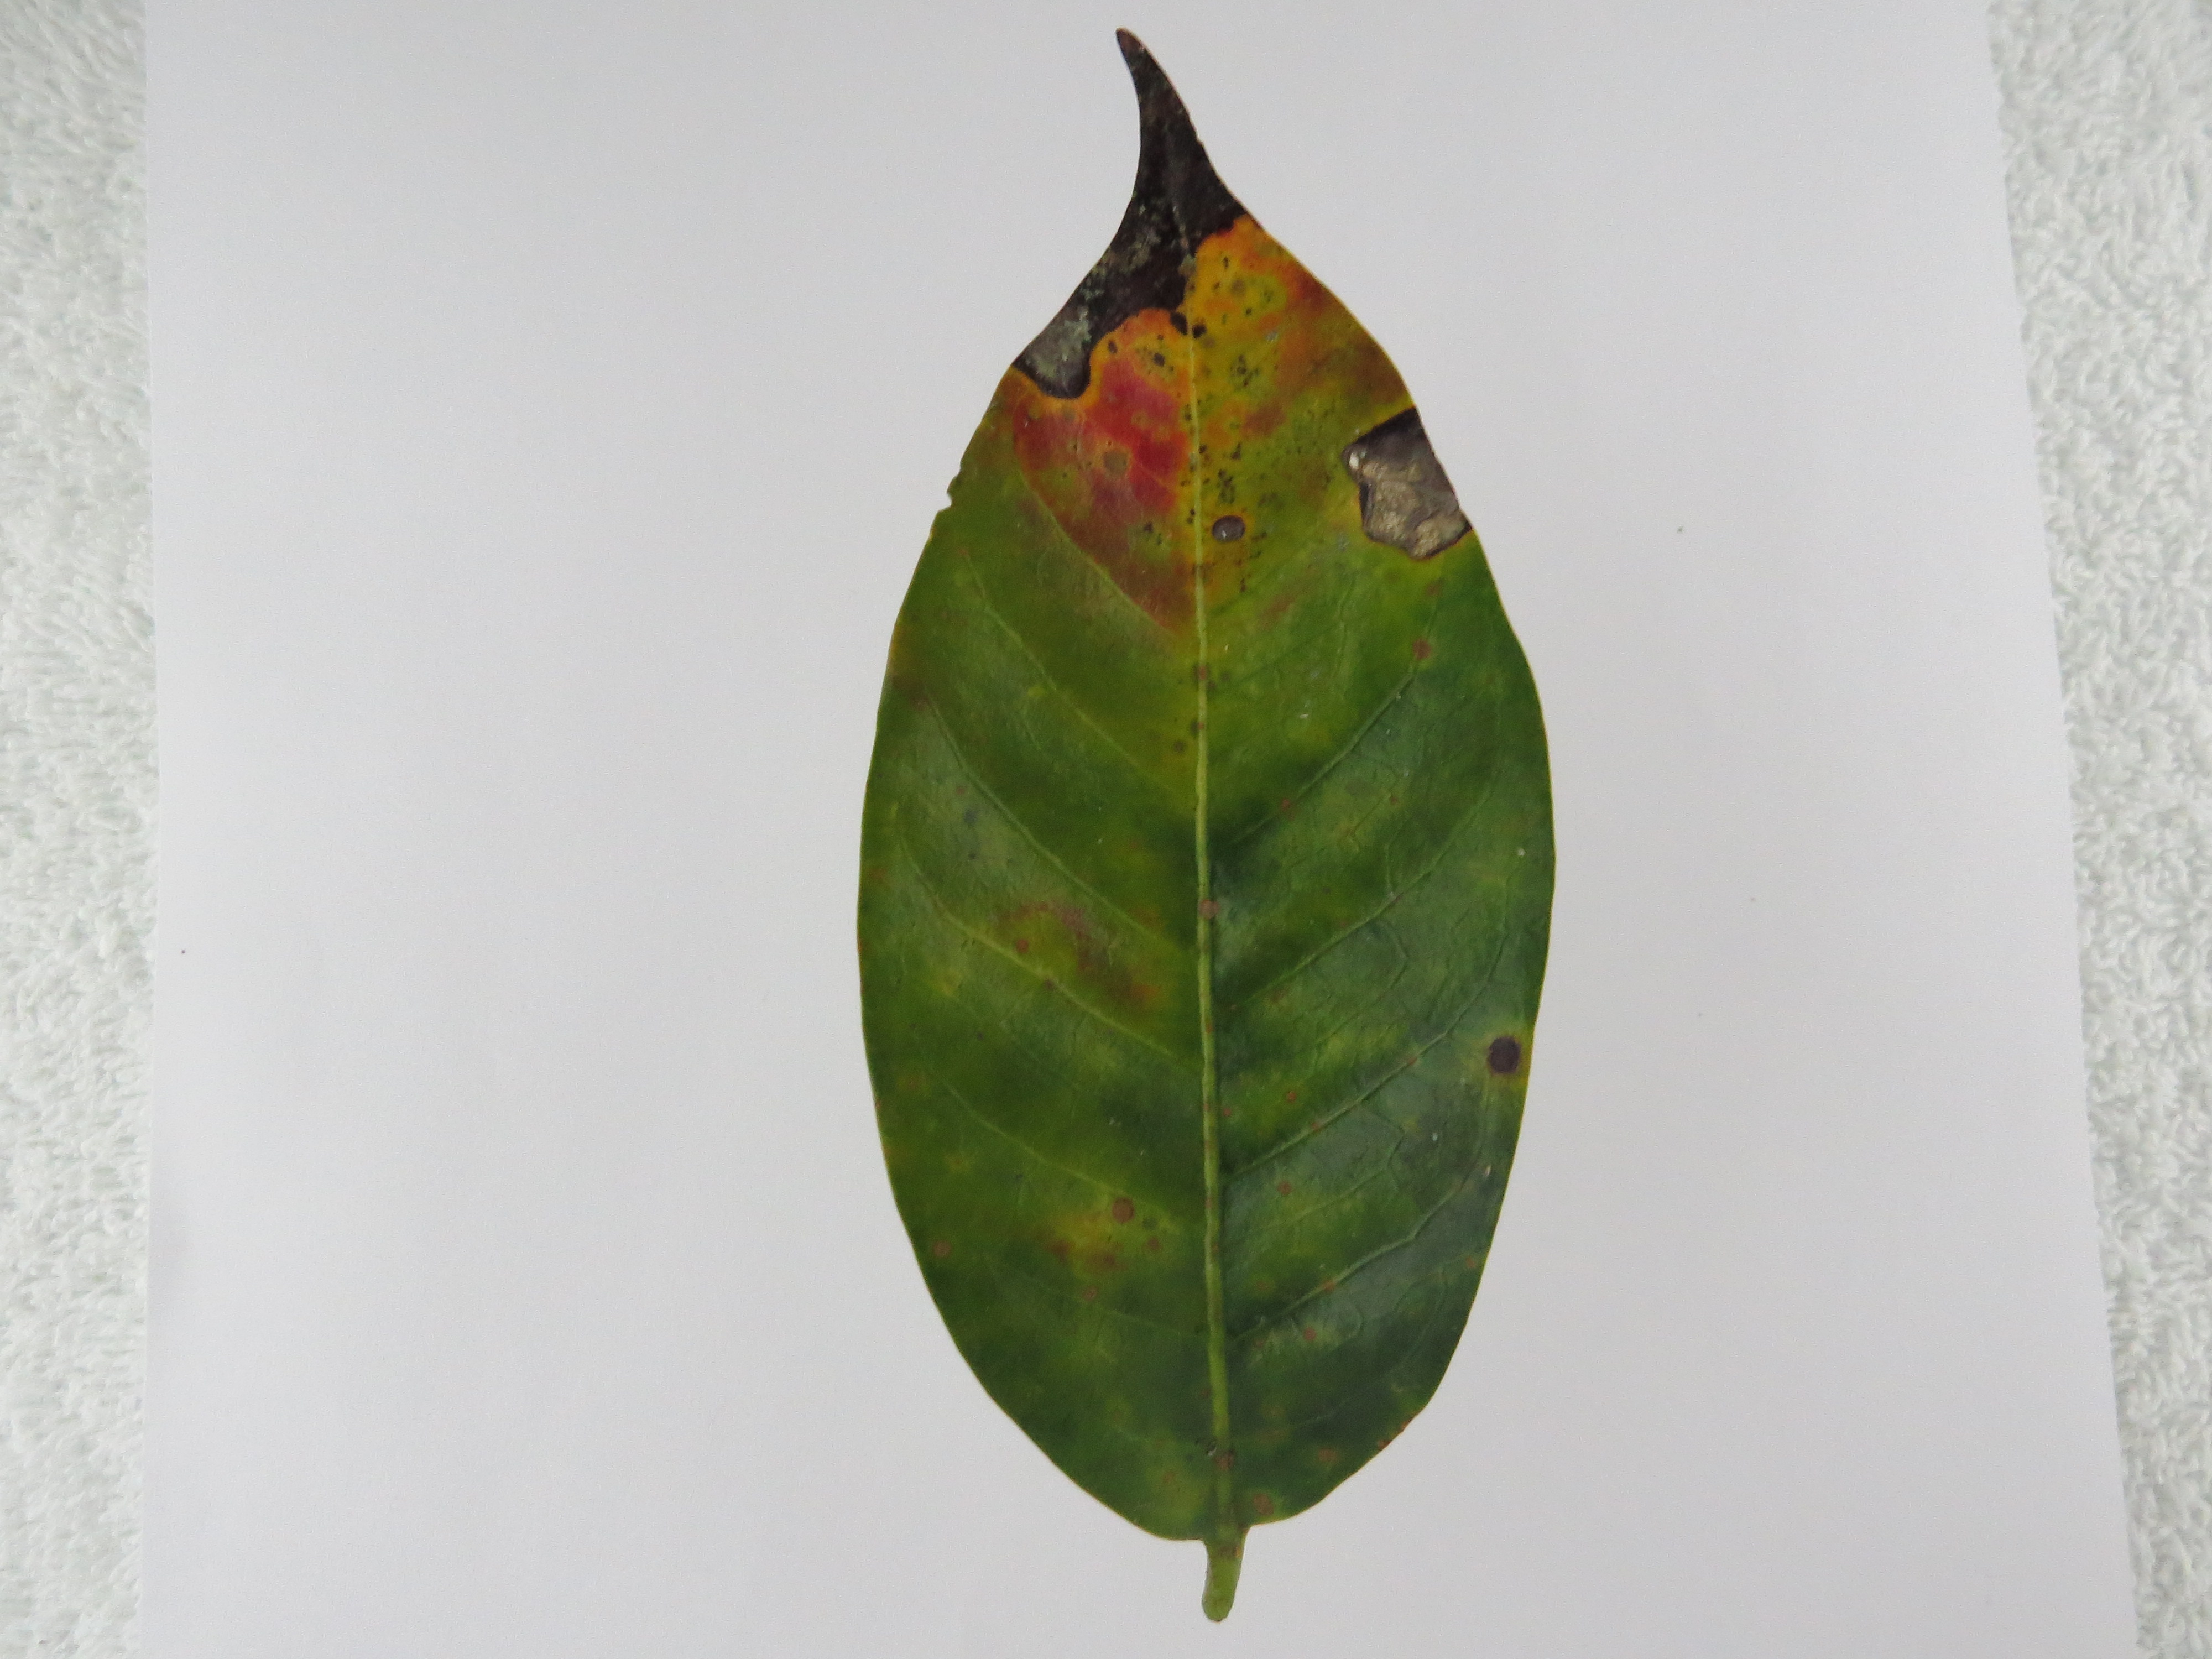
Label: phosphorus-P